Mequon, Wisconsin

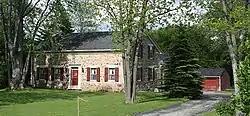
Located in rural northwest Mequon, the O'Brien-Peuschel Farmstead was settled in 1846 and has extant buildings dating to as early as 1850. It is listed on the National Register of Historic Places.

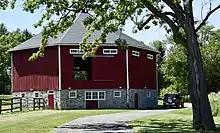
Farmers in eastern Mequon built octagonal barns, believing the shape to be better suited to the winds coming off nearby Lake Michigan. The 1891 Frank Vocke barn is a surviving example of these once-common barns.

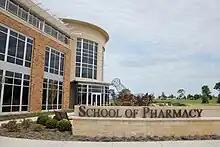
Concordia University Wisconsin's School of Pharmacy in Mequon.

Mequon's economy was primarily agricultural. Some farmsteads from as early as the 1840s and 1850s still stand in the community and are listed on the National Register of Historic Places. The first major businesses were hydropowered mills on the Milwaukee River and other businesses that served local farmers, many of which concentrated in Thiensville.